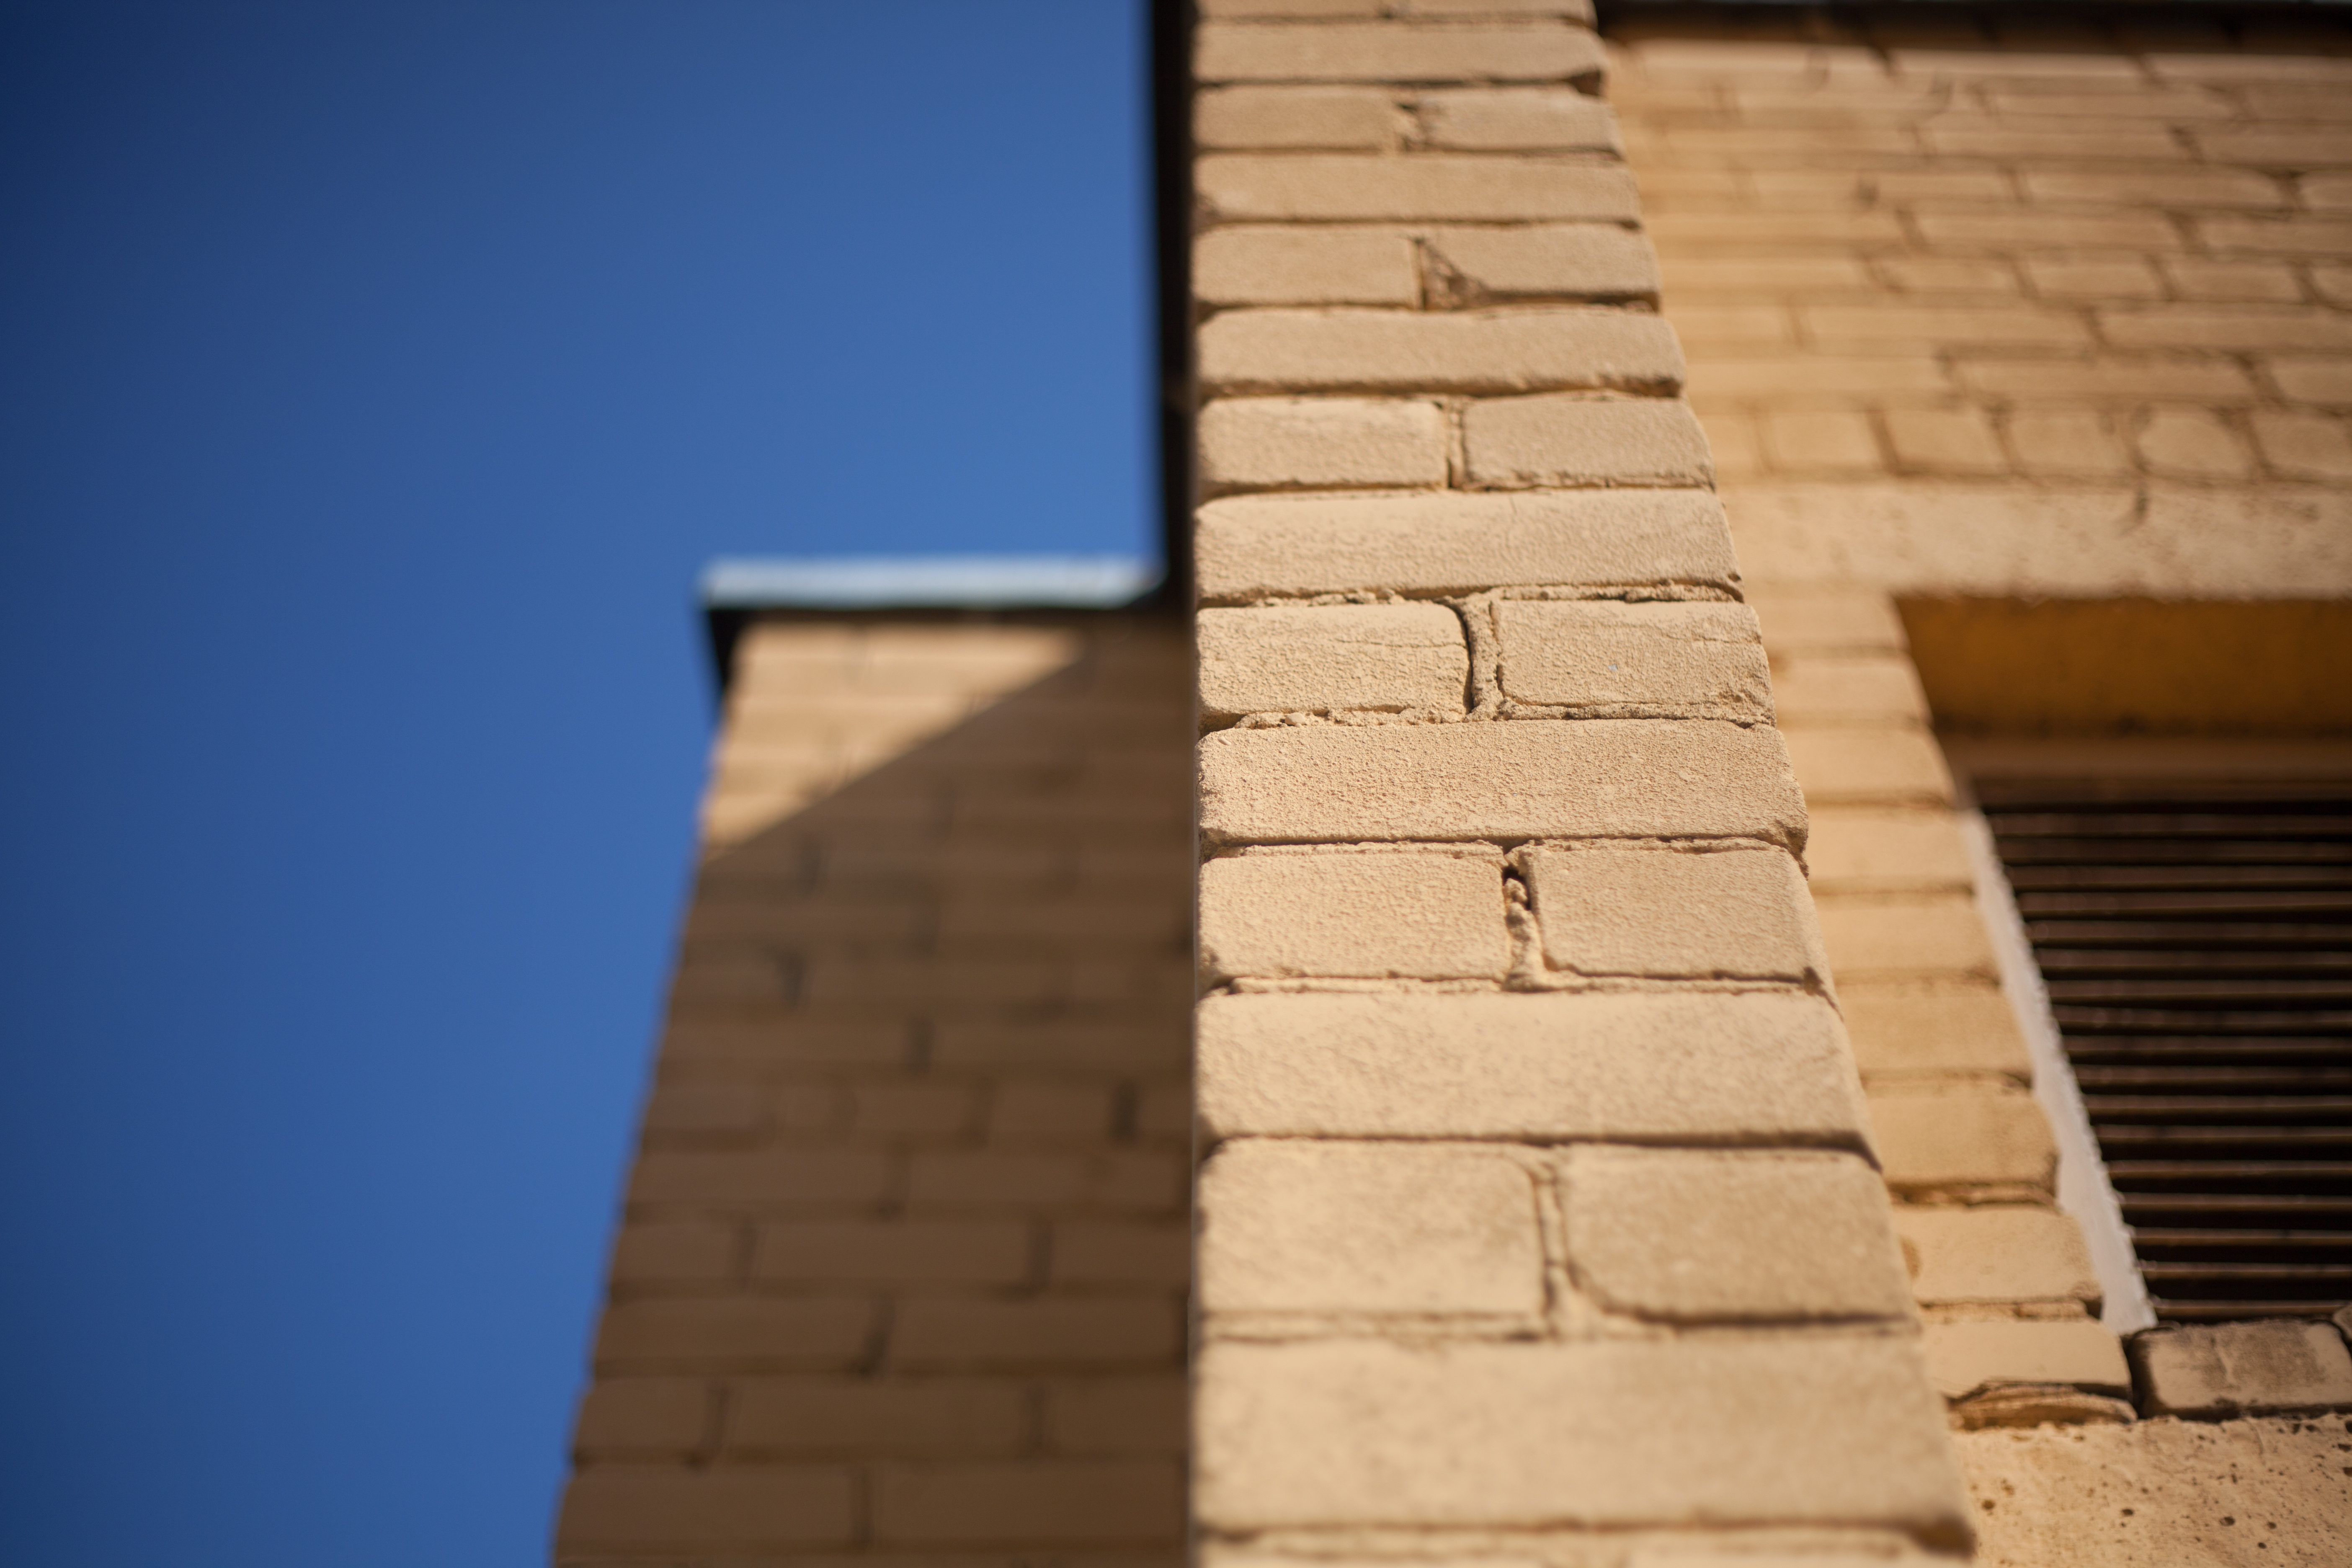
light, architecture, wood, house, roof, wall, line, color, shadow, facade, blue, brick, shape, daylighting